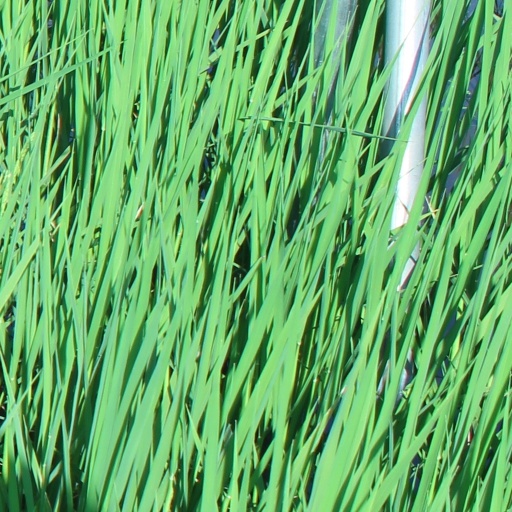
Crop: rice